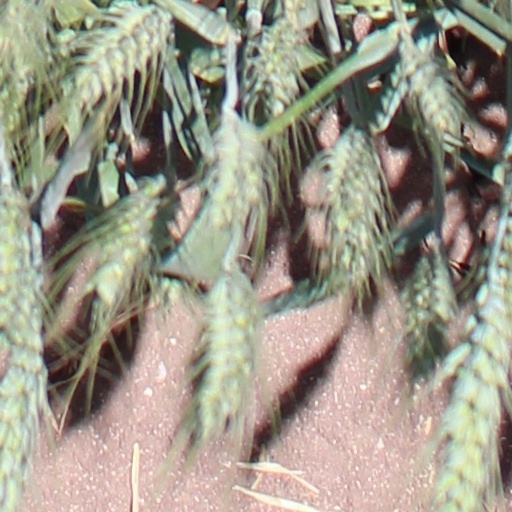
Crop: wheat